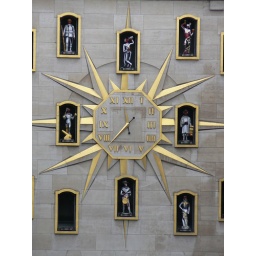
giant clock over the road